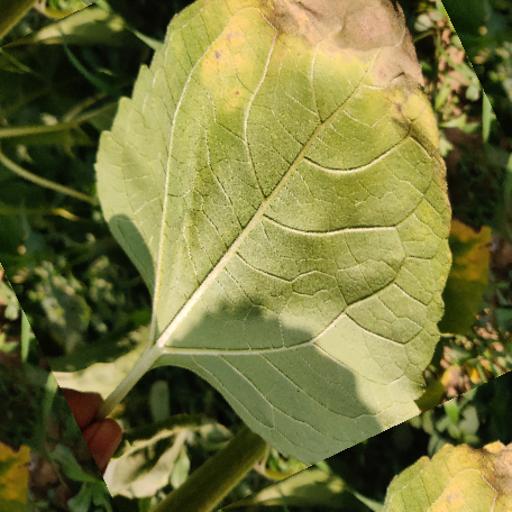
Label: Downy_mildew